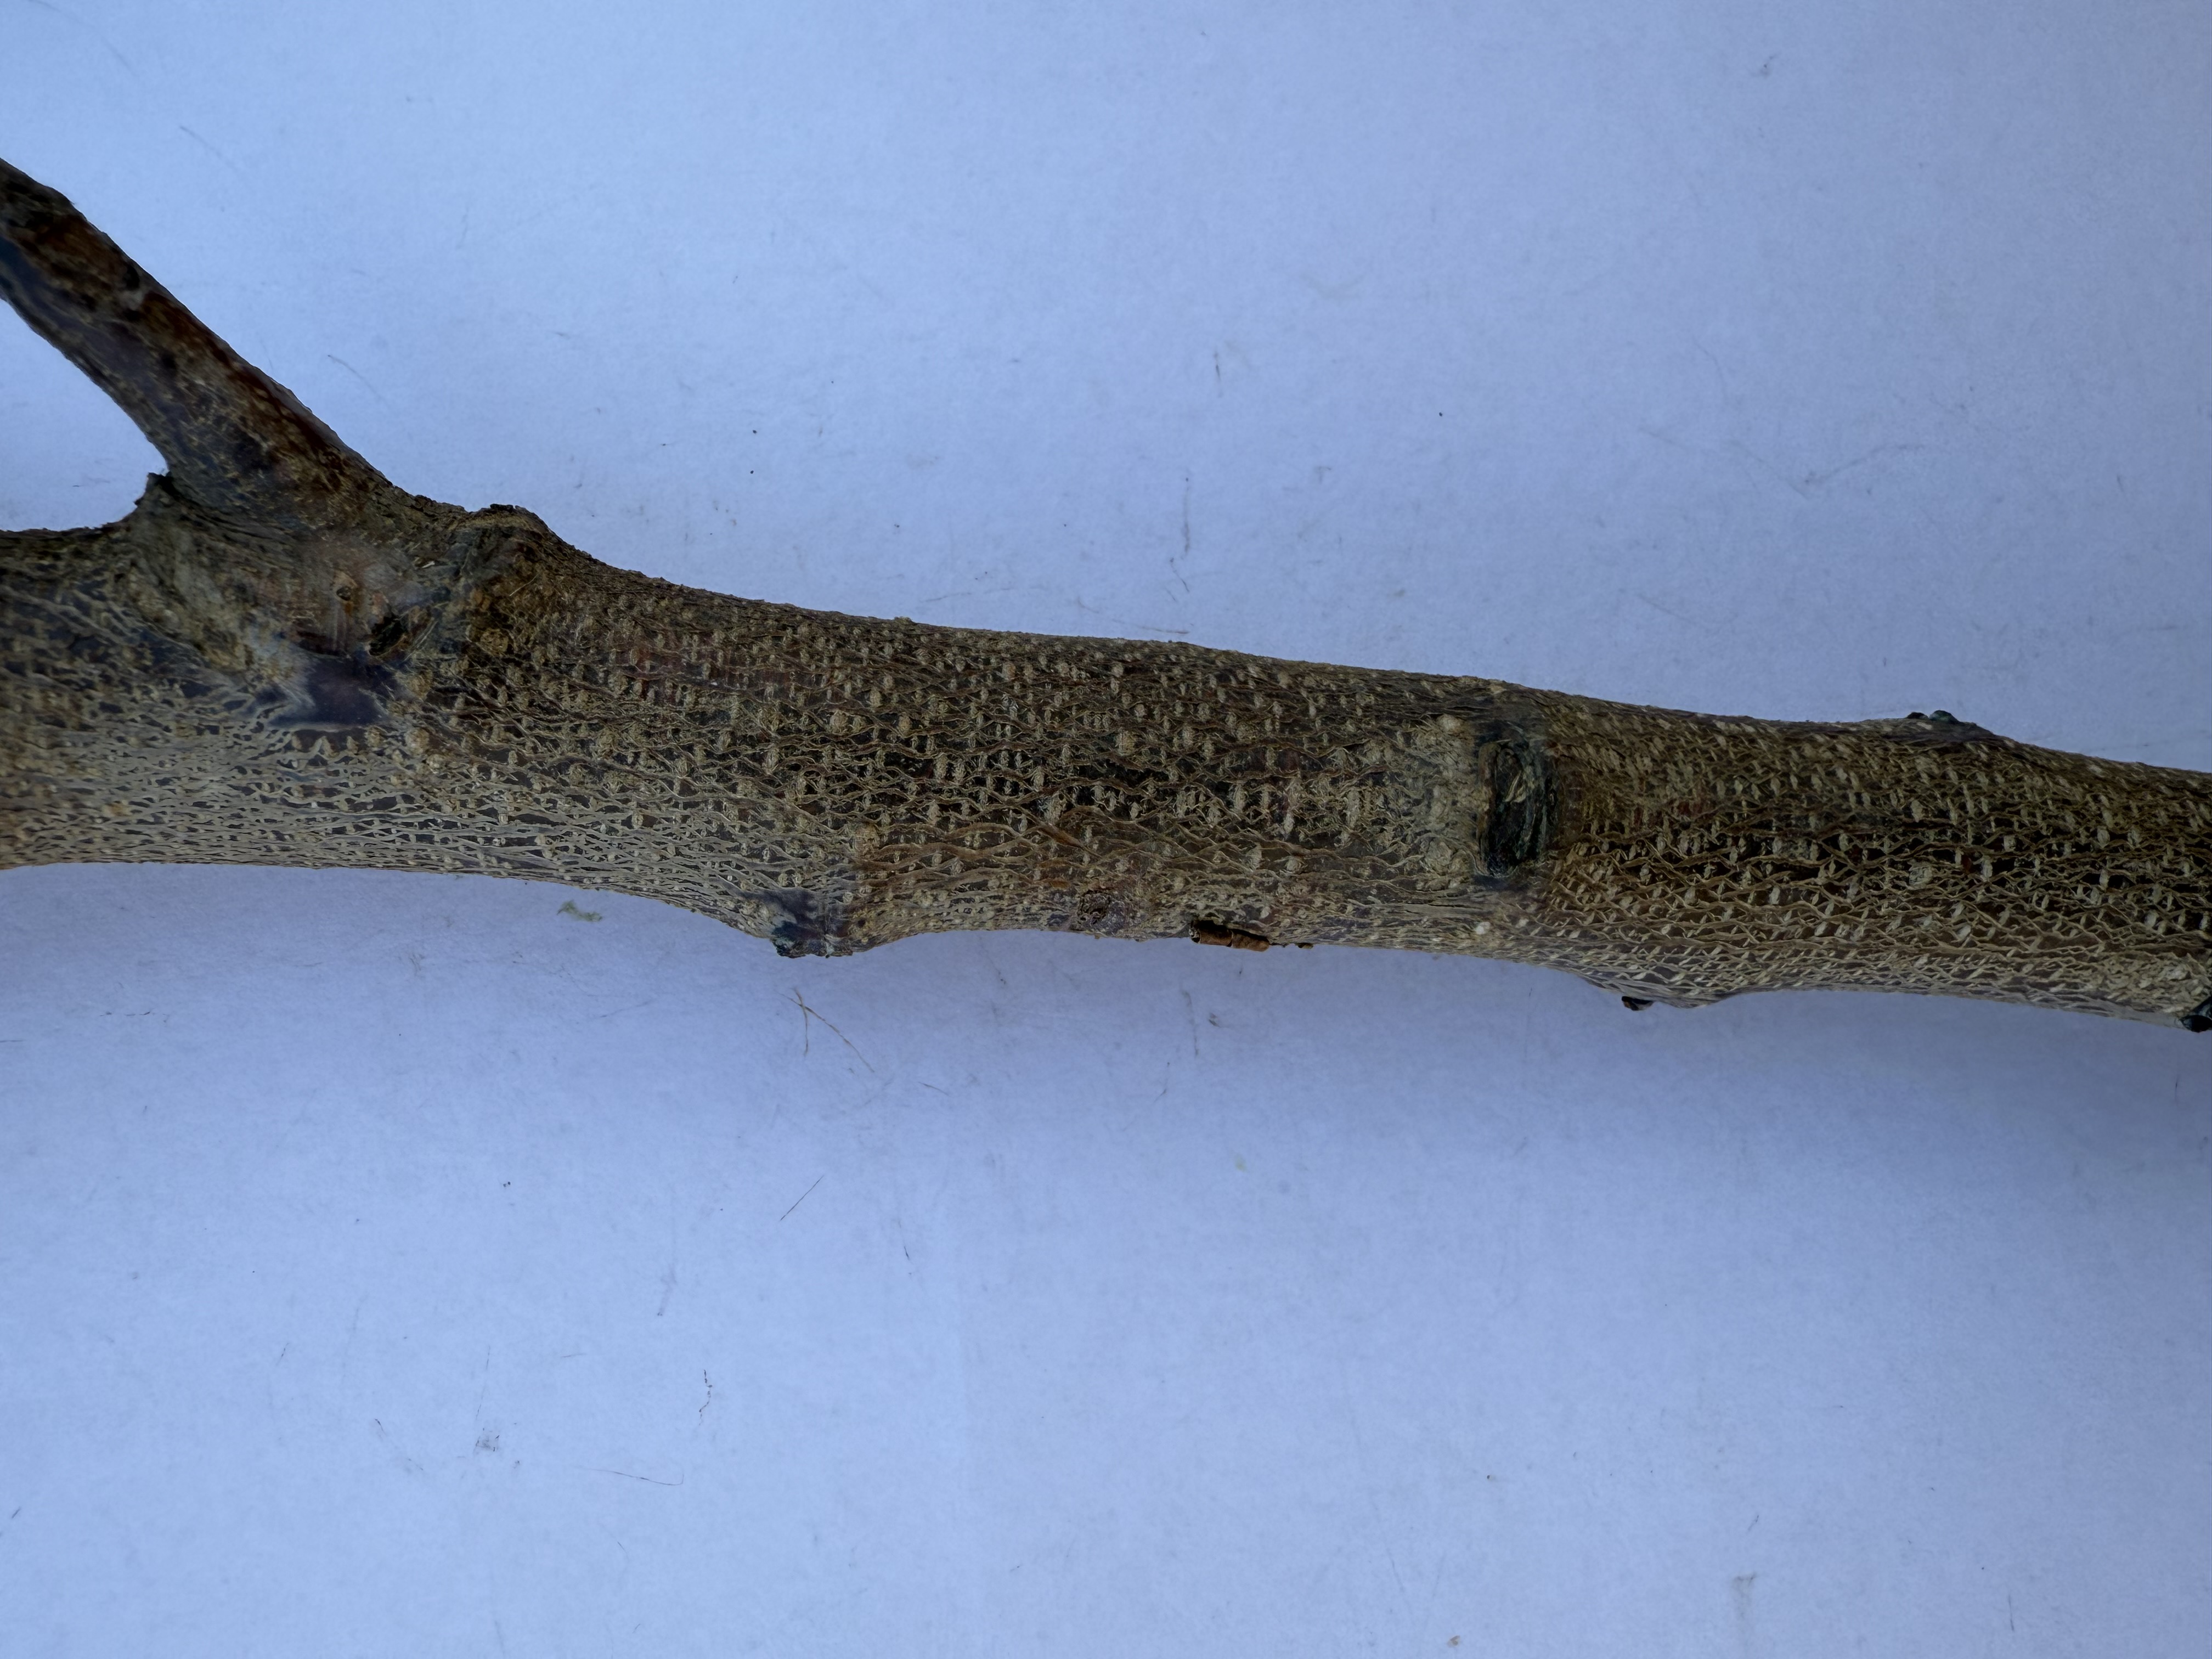
Variety: Igdir Apricot